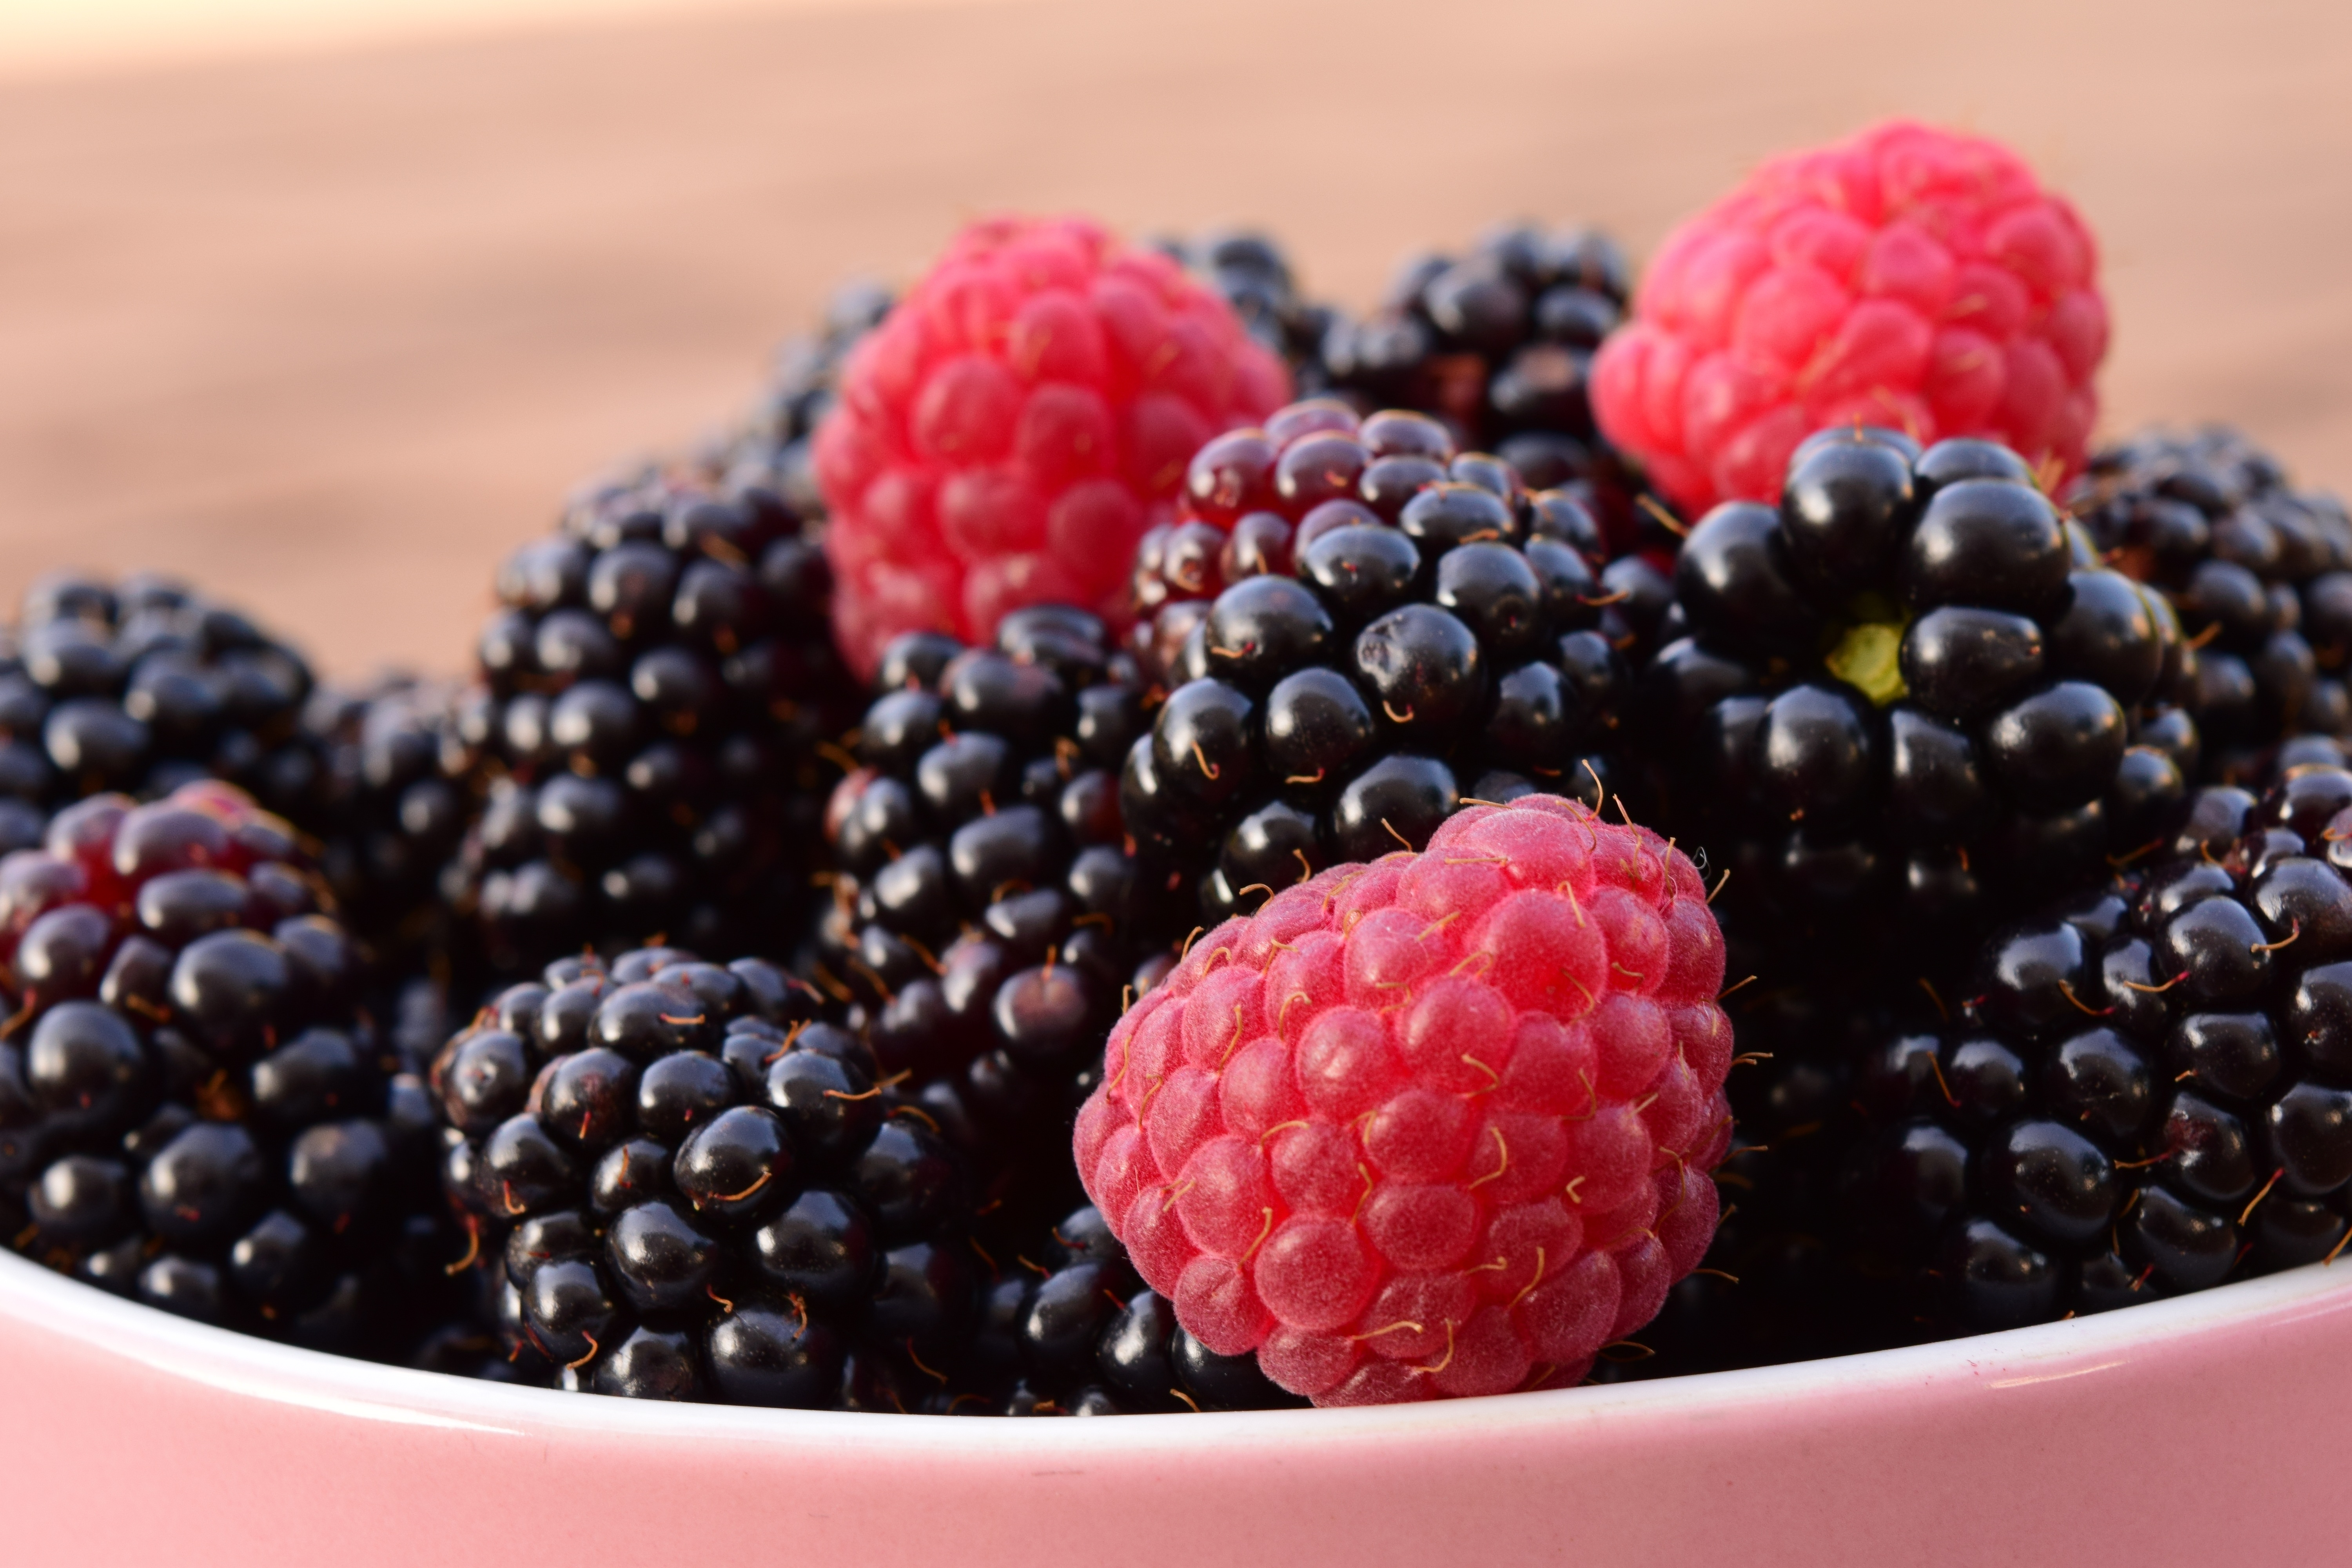
nature, plant, raspberry, fruit, berry, bowl, food, produce, healthy, dessert, delicious, blackberry, berries, raspberries, tasty, fruits, frisch, blackberries, frutti di bosco, zante currant, boysenberry, loganberry